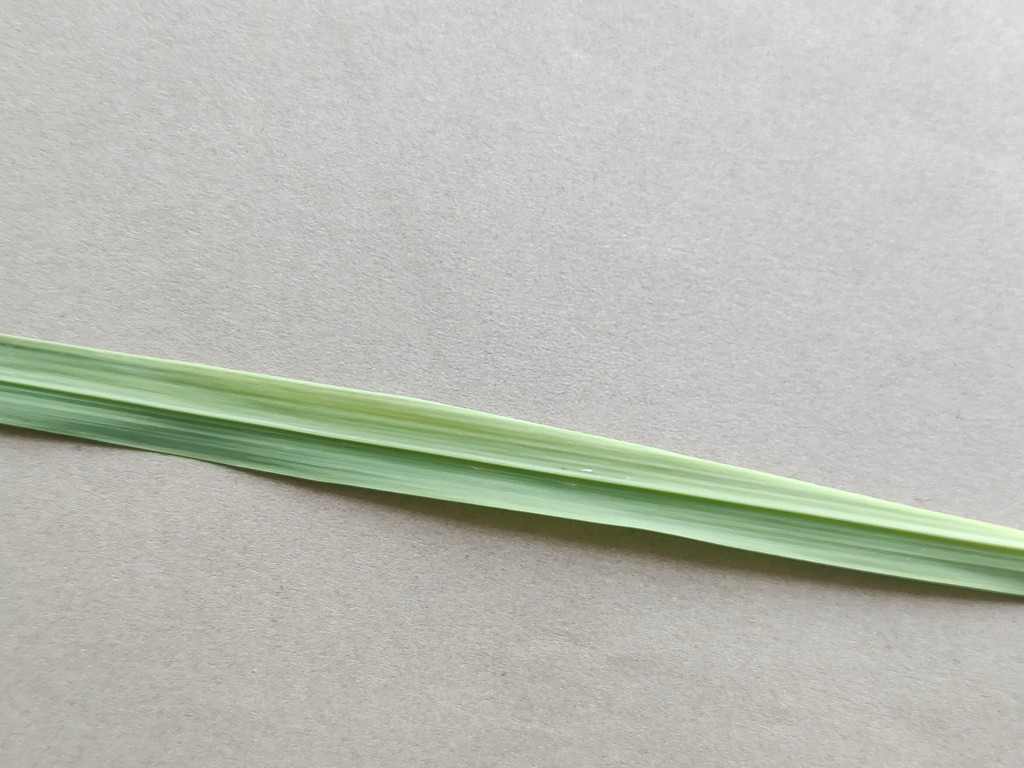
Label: Healthy